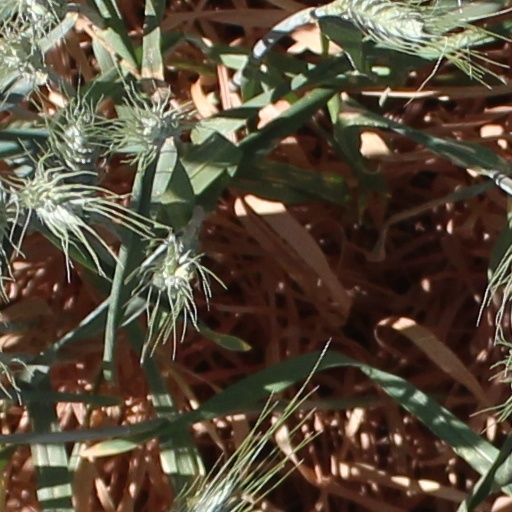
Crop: wheat